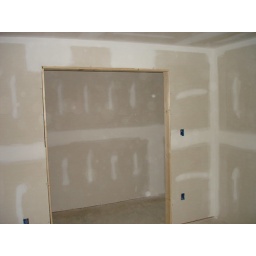
closet in first floor spare bedroom